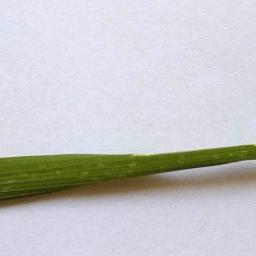
Label: Rice___Healthy